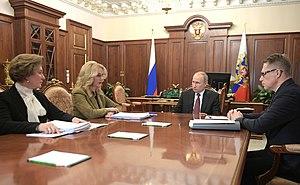
La pandémie de Covid-19 en Russie commence le 31 janvier 2020 avec l'entrée de deux malades depuis la Chine. La Russie est peu touchée pendant le mois de février, puis connaît une hausse importante du nombre de cas dans la deuxième moitié du mois de mars, la majorité des premiers cas étant importés d'Europe et plus particulièrement d'Italie.